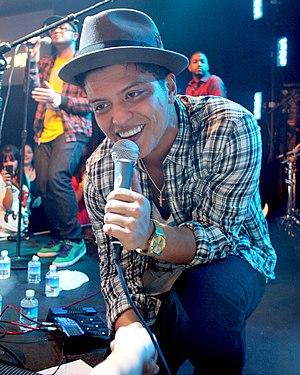
Cette page liste les titres musicaux ayant eu le plus de succès au cours de l'année 2013 aux États-Unis, d'après le magazine Billboard.